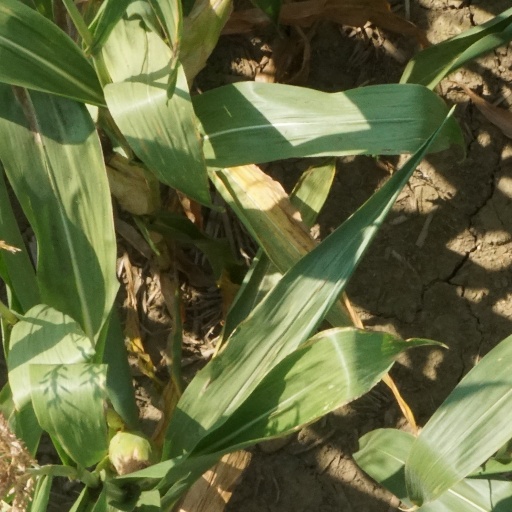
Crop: maize; corn